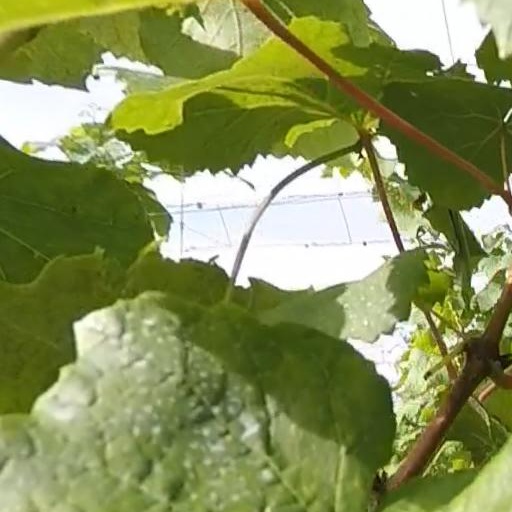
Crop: grape